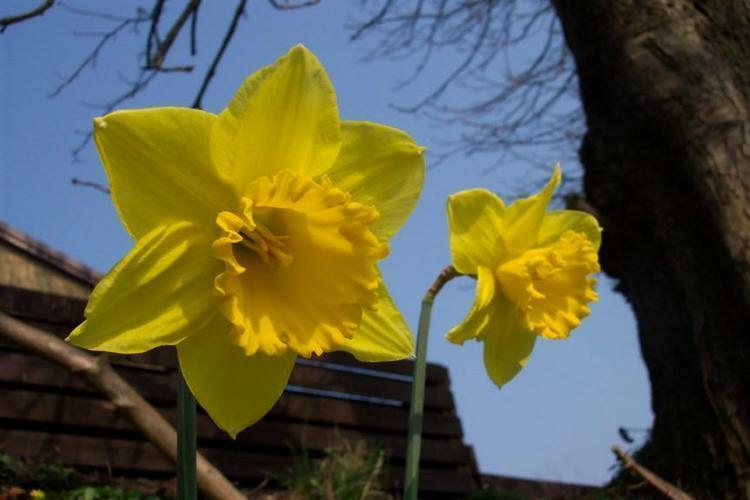
Flower: daffodil